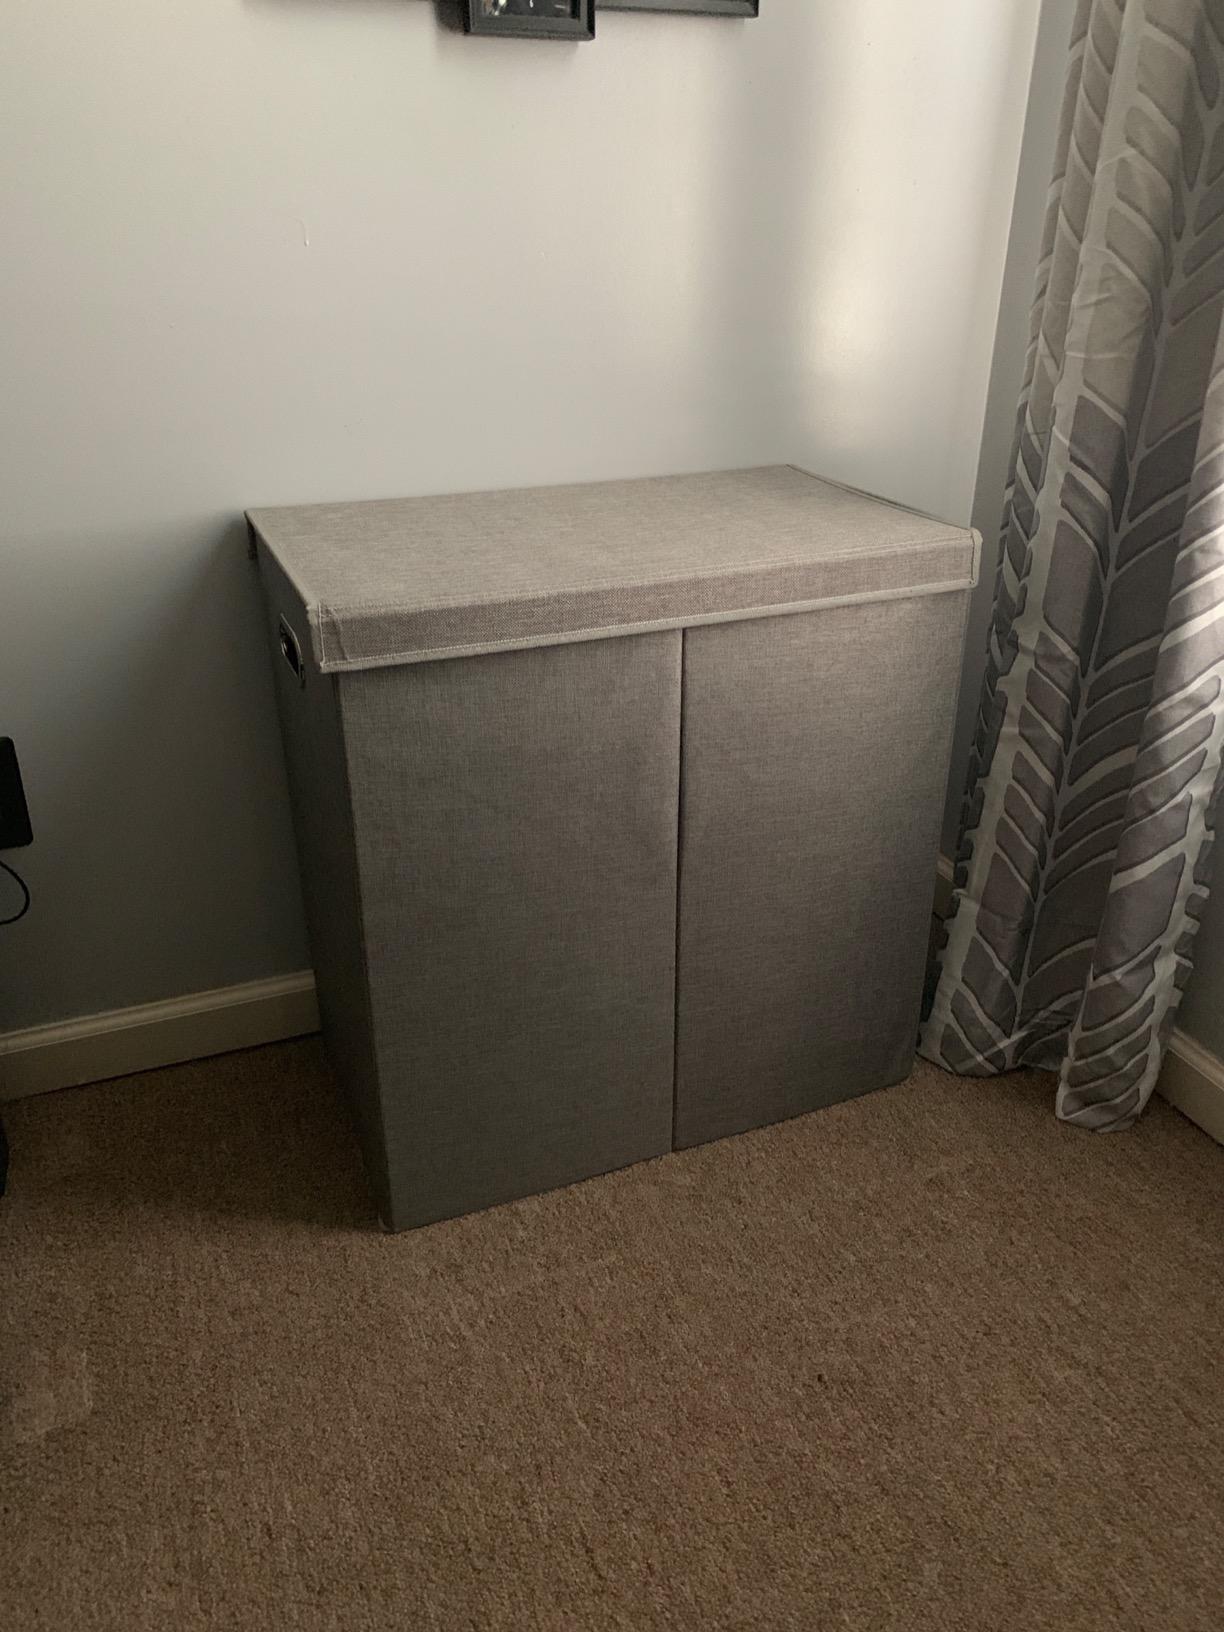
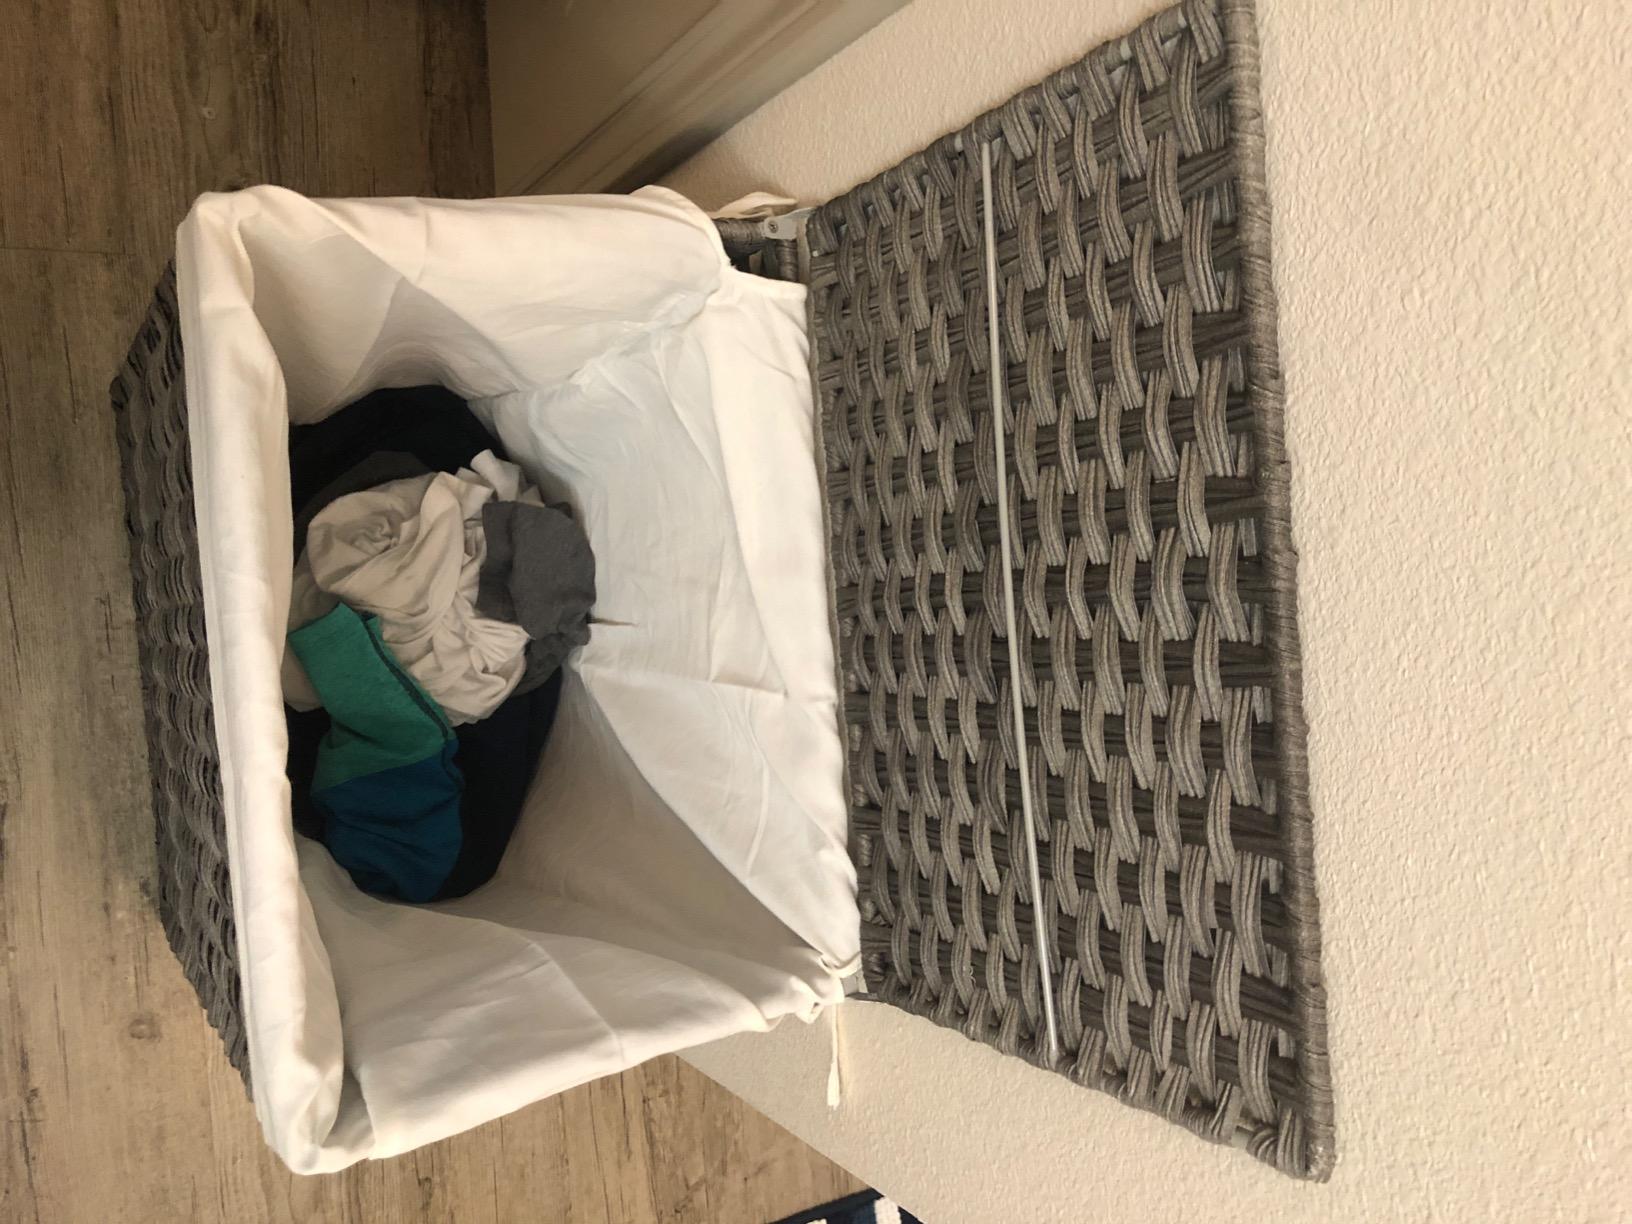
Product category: items_hamper
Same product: no